Elsa Lystad

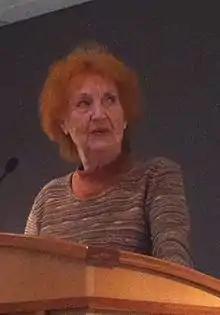
Lystad in 2011

Elsa Lystad (9 July 1930 – 26 December 2023) was a Norwegian film and stage actress. She was a recipient of the Leonard Statuette, the King's Medal of Merit, the Amanda Honorary Award, and Gullruten.